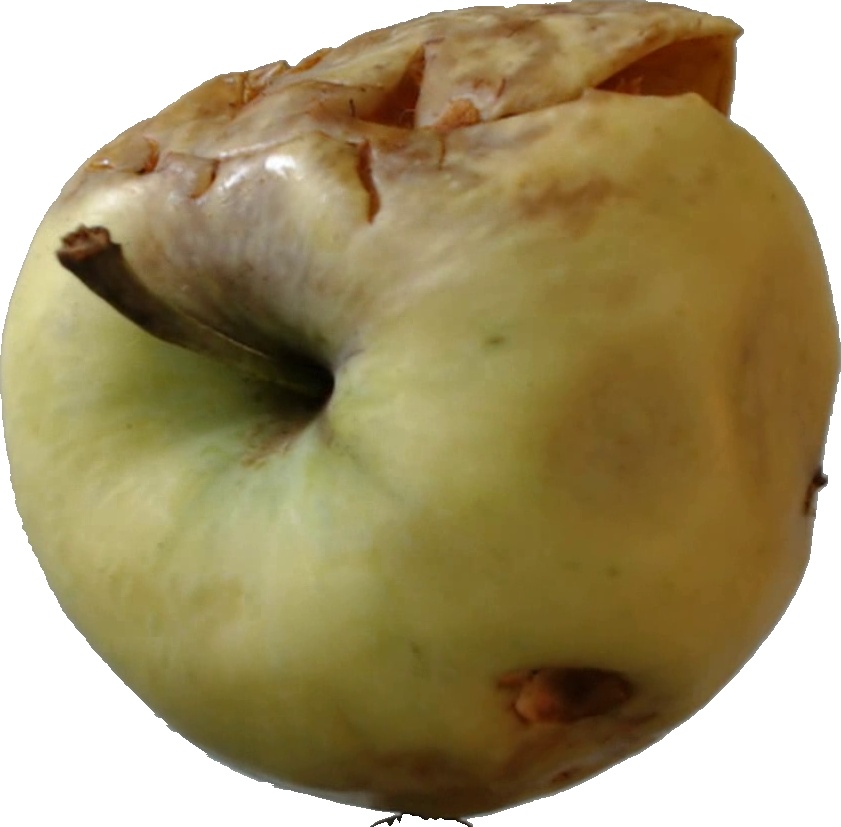
Label: apple_hit_1